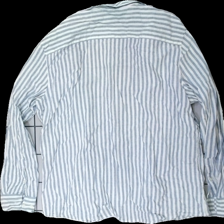
View: back
Type: Dress
Category: Ladies
Brand: Not in the list
Brand text on label: Green cotton by Peter Hahn
Colors: Brown, White
Material: 100% cotton
Pattern: Geometric print
Cut: Loose, Regular, Long
Size: 38
Price range: 50-100
Recommended usage: Reuse